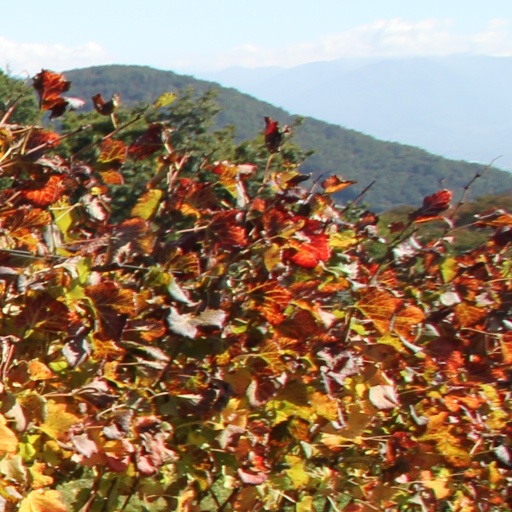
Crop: grape